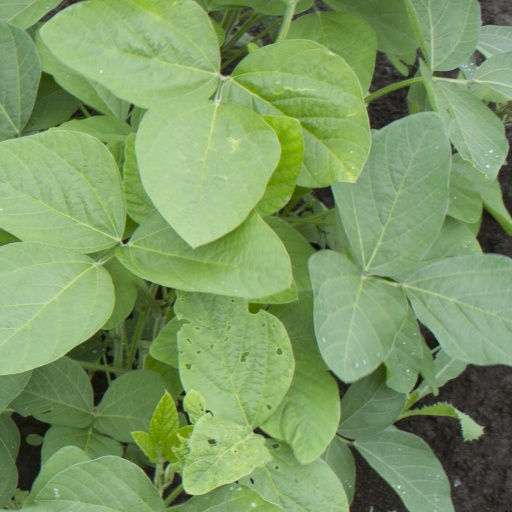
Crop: soybean